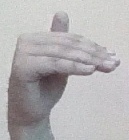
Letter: khaa